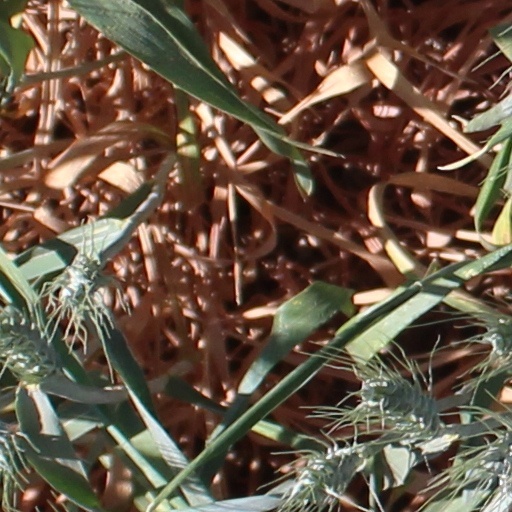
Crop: wheat